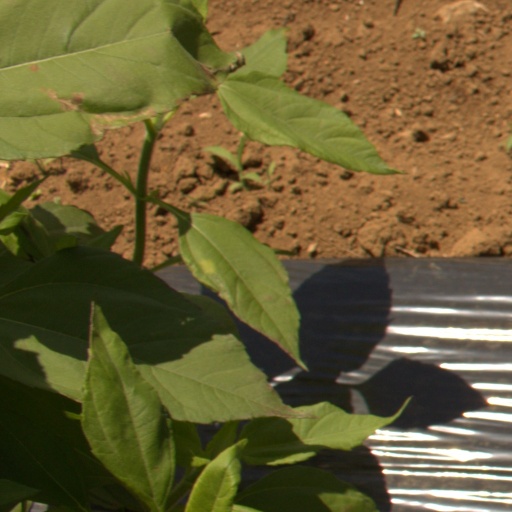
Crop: Jerusalem artichoke